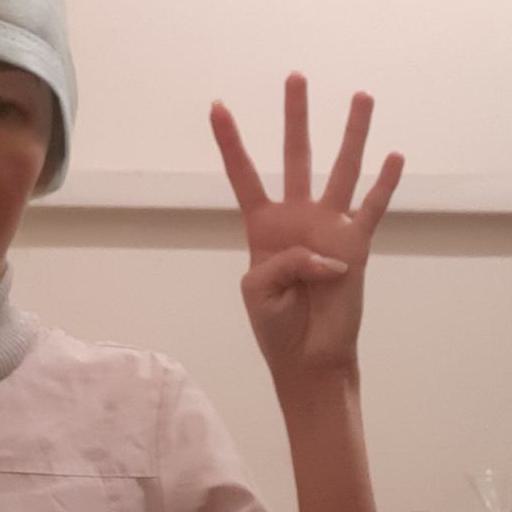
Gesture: four